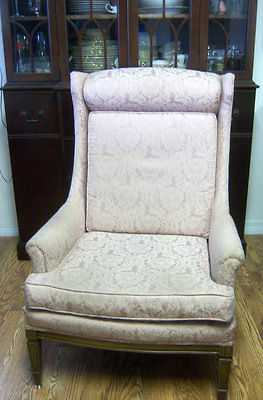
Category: chair